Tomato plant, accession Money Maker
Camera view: vertical (180 deg); turntable rotation: 90 degrees
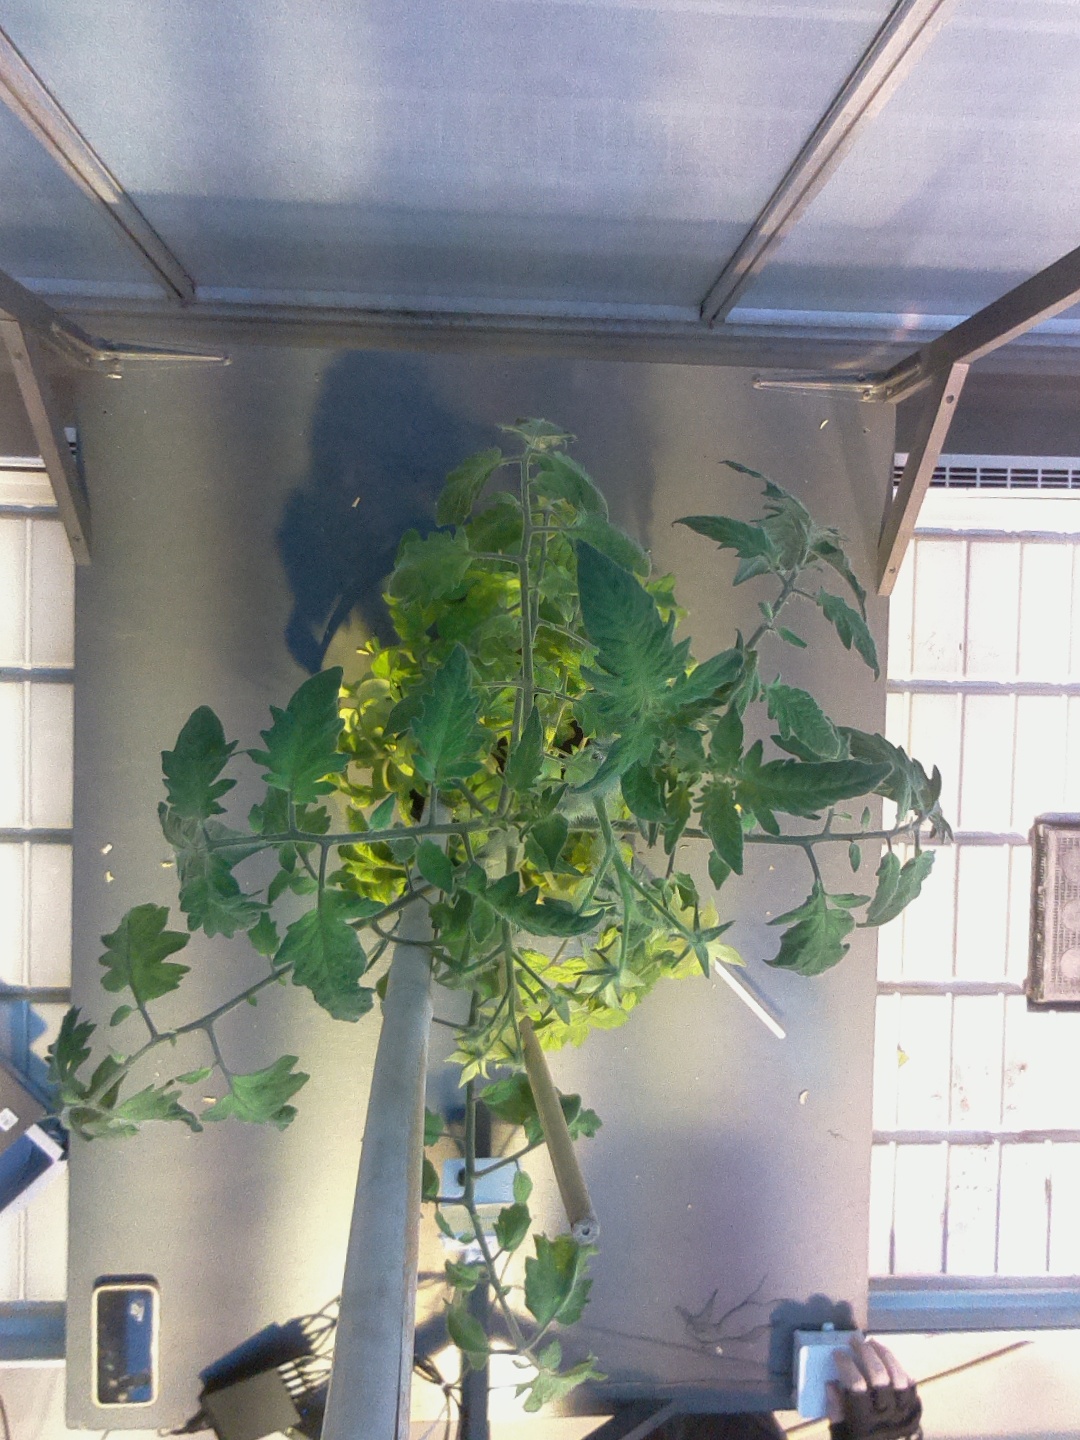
BBCH growth stage 72: 20%-30% of final fruit size